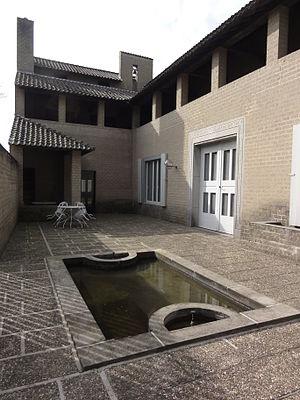
Jan de Jong est un architecte néerlandais de la Bossche School.
Schaijk est une localité de la commune néerlandaise de Landerd dans le nord-est de la province de Brabant-Septentrional. Le nom est probablement dérivé de sca-wijc, site d'ombre. Le 1ᵉʳ janvier 2006, Schaijk compte 6 897 habitants.